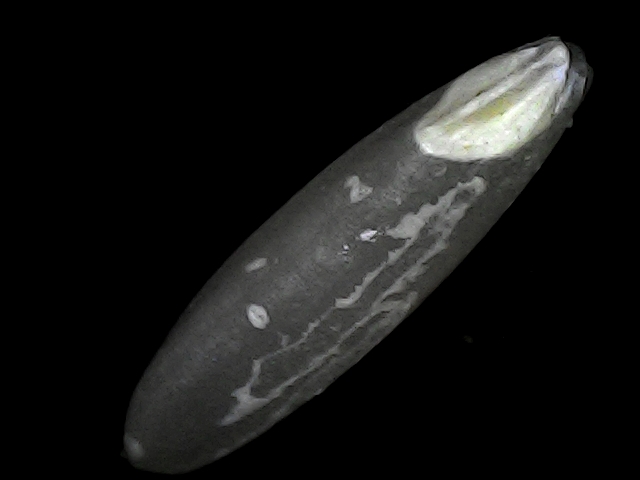
Rice variety: BRRI102